Paolo Giaccone

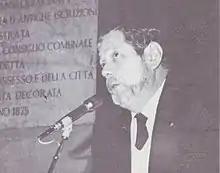
Paolo Giaccone

Paolo Giaccone (March 21, 1929 in Palermo, Italy – August 11, 1982 in Palermo, Italy) was an Italian forensic pathologist and a professor at the University of Palermo. He was murdered by the Sicilian Mafia in the General Hospital of Palermo, which was renamed in his honor "Paolo Giaccone General Hospital".